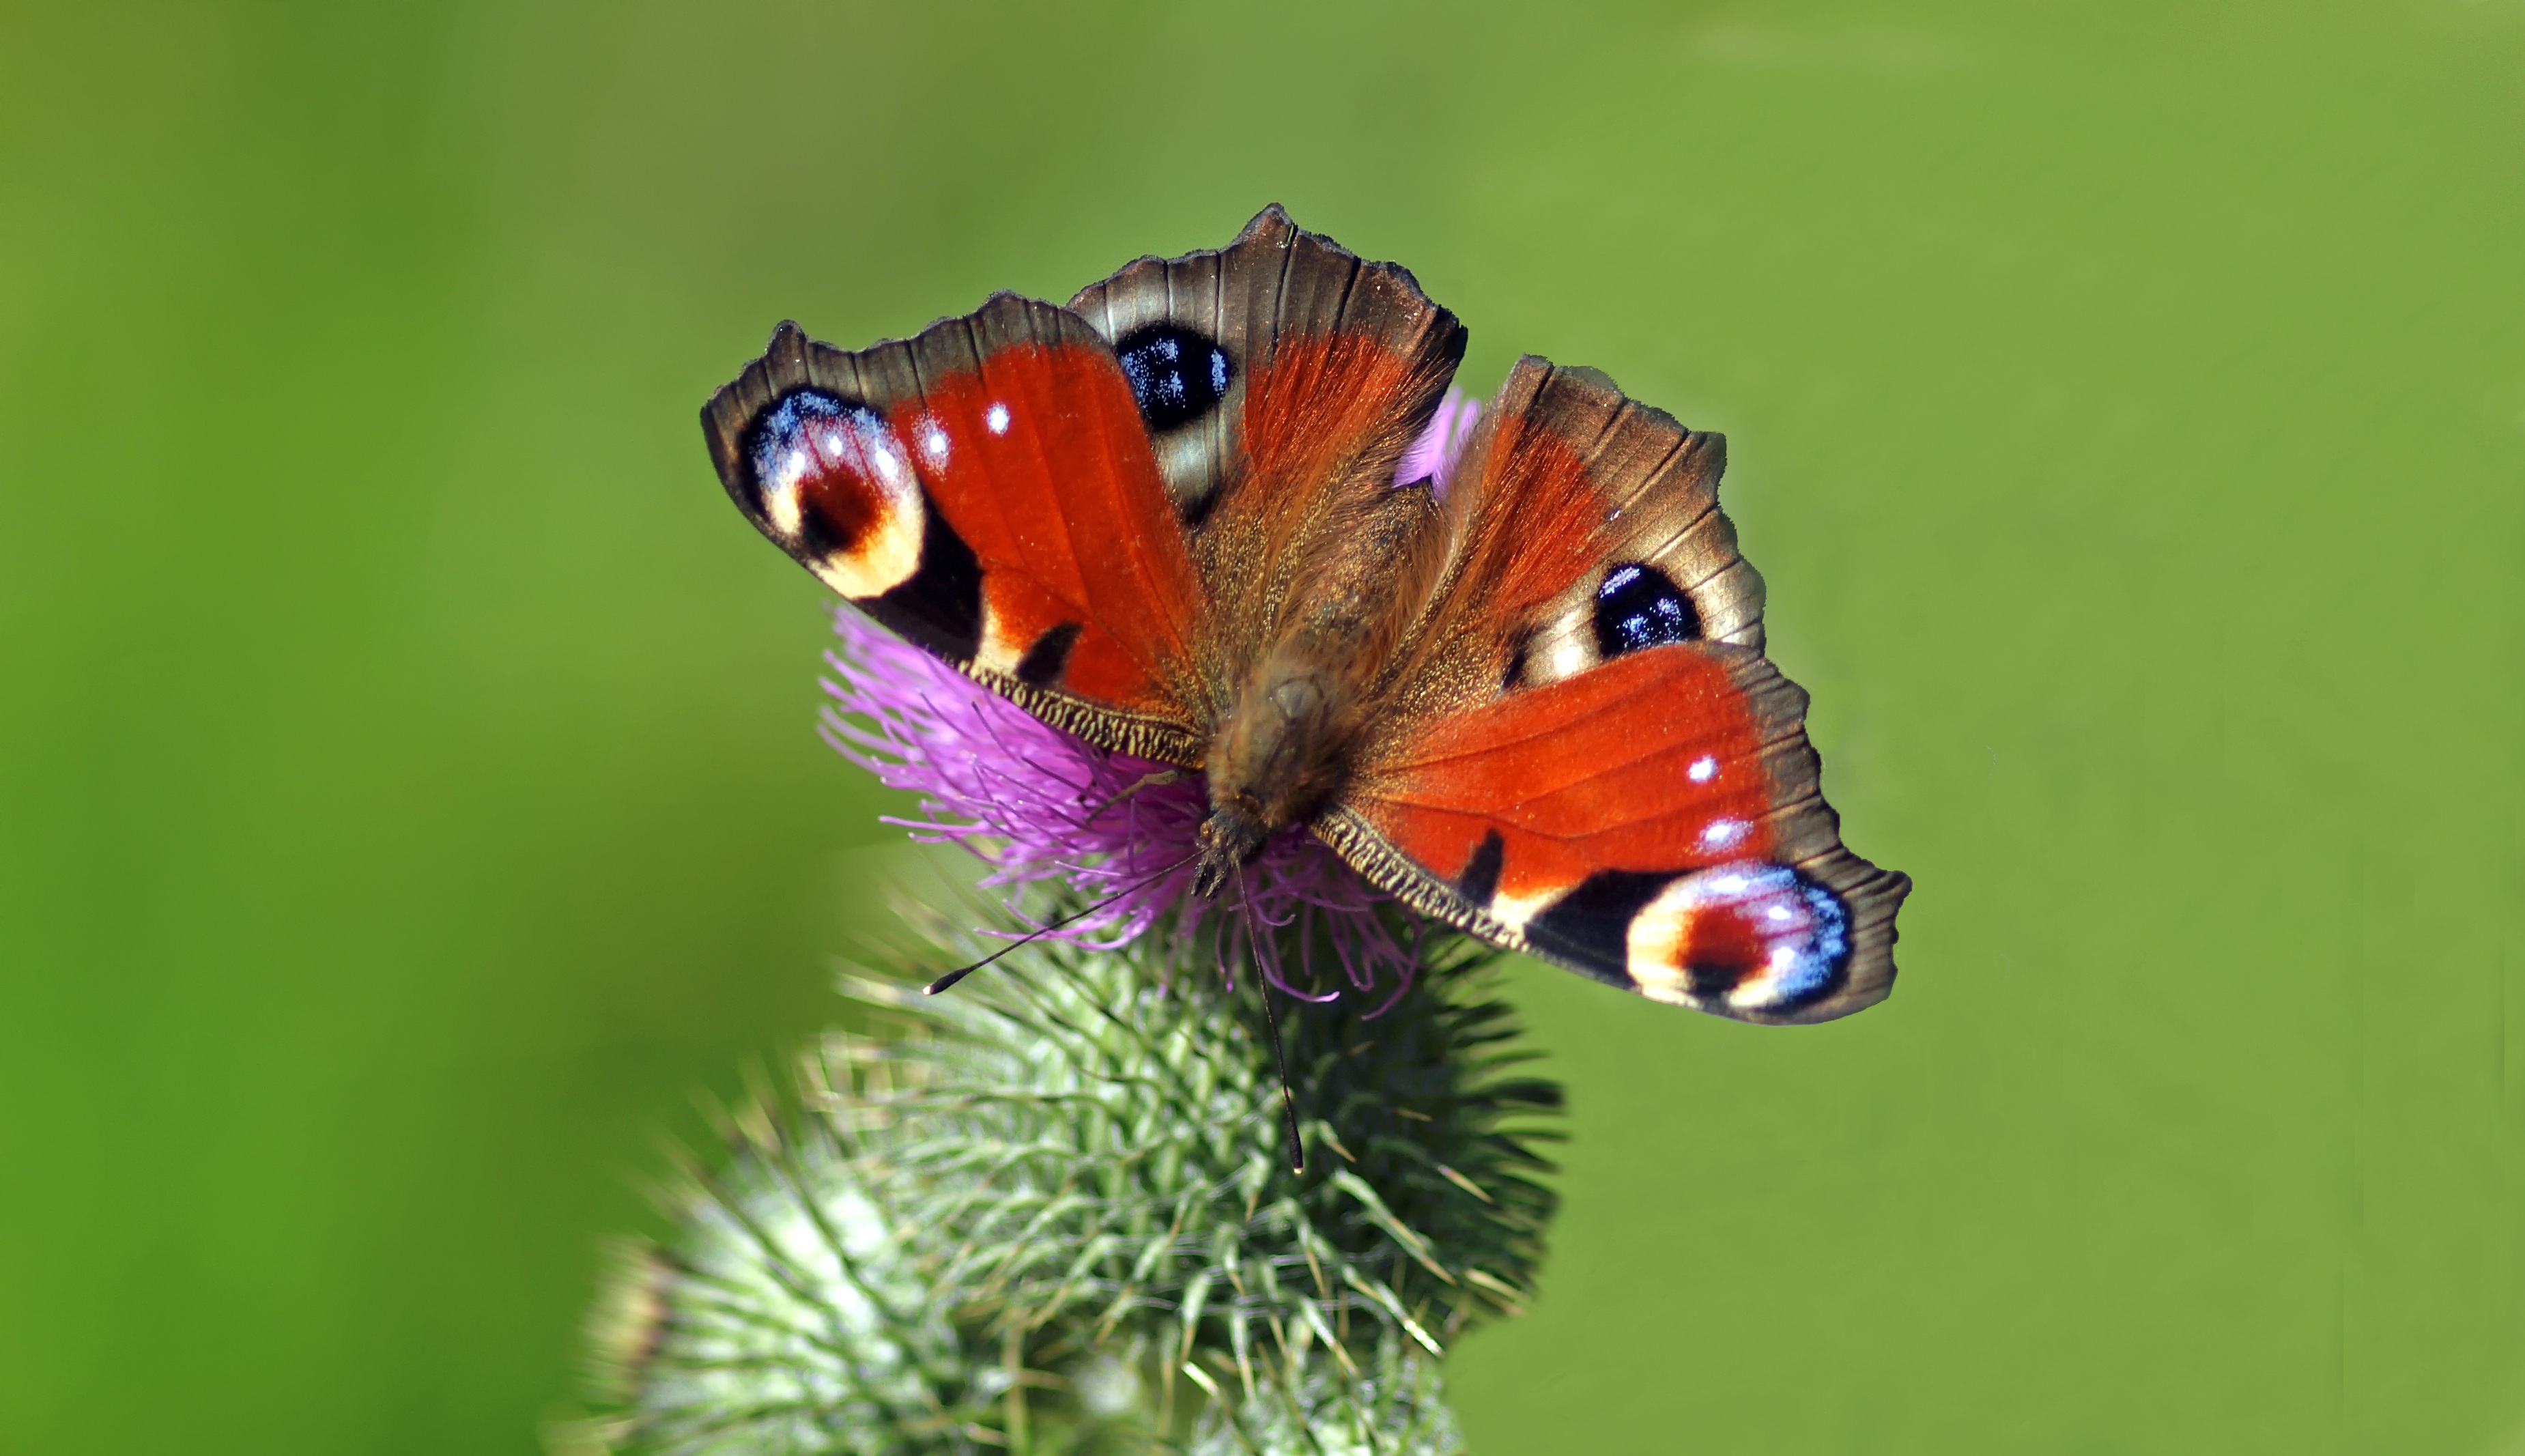
nature, flower, live, insect, butterfly, fauna, ladybird, invertebrate, caterpillar, close up, larva, macro photography, arthropod, moths and butterflies